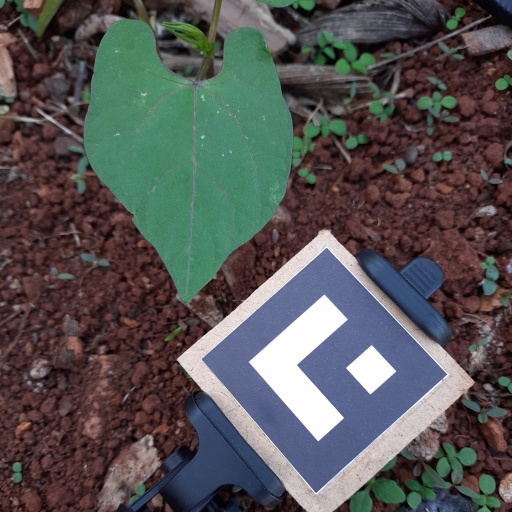
Observations: flat surface, eating holes in the edge, under shade